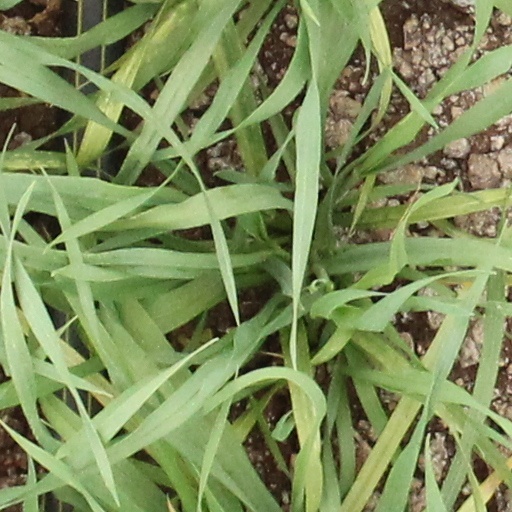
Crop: wheat